Brazilian Air Force

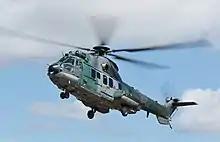
A CSAR EC 725 helicopter

The Brazilian Air Force is the aerospace branch of the Brazilian armed forces and is managed by the "Aeronautics Command". The COMAER was created in 1999 and is assigned as service branch of the Armed Forces as part of the Ministry of Defense.